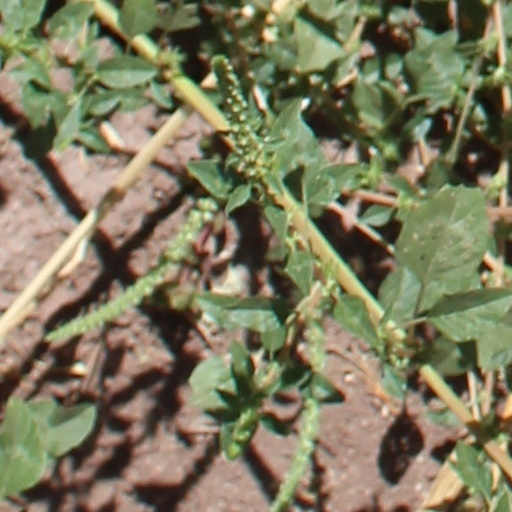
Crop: wheat